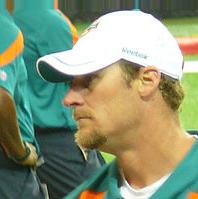
Age: 34